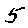
Label: 5